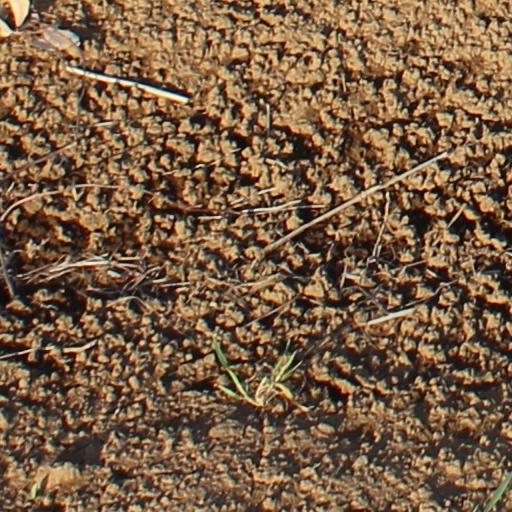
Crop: wheat